James Elphinston

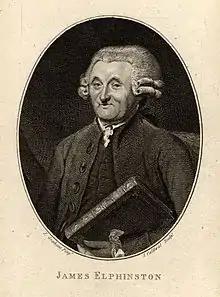
James Elphinston

James Elphinston (December 6, 1721 – October 8, 1809) was a well noted 18th-century Scottish educator, orthographer, phonologist and linguistics expert.